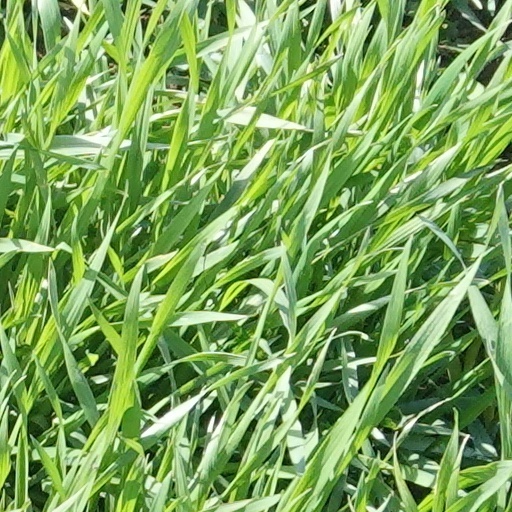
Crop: wheat